Hold That Girl

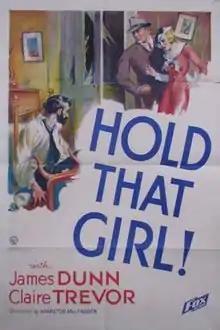
Theatrical release poster

Hold That Girl is a 1934 American comedy film directed by Hamilton MacFadden and written by Dudley Nichols and Lamar Trotti. The film stars James Dunn, Claire Trevor, Alan Edwards, Gertrude Michael, John Davidson and Robert McWade. The film was released on March 24, 1934, by Fox Film Corporation.